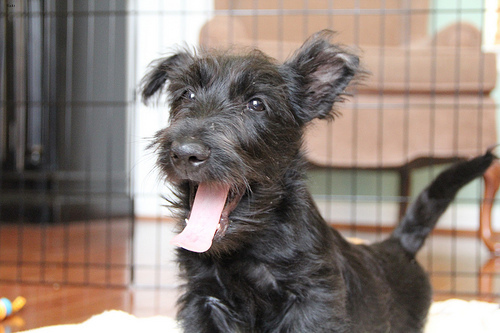
Animal: dog
Breed: scottish_terrier